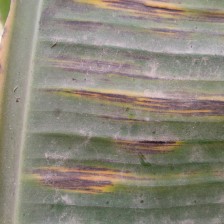
Label: sigatoka